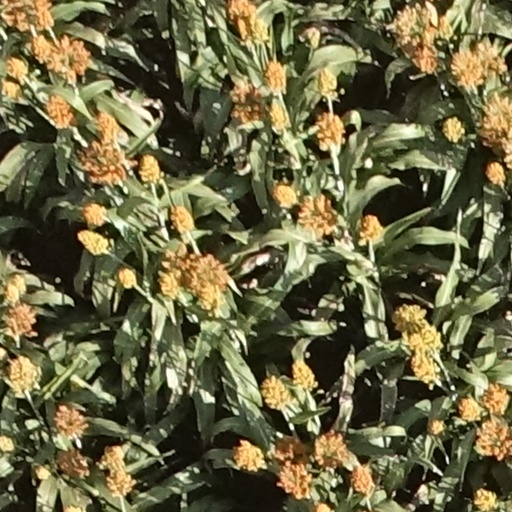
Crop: sorghum